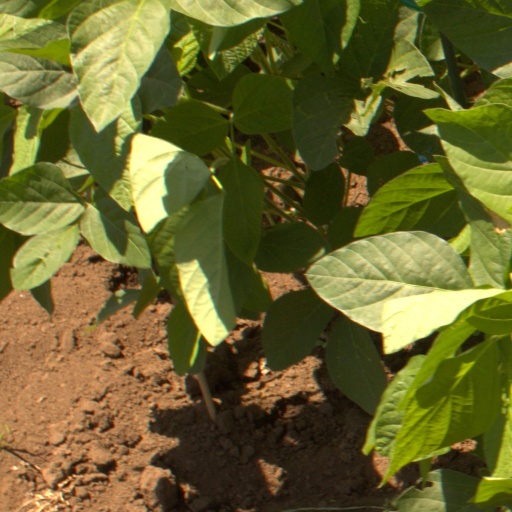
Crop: soybean